Funerary art

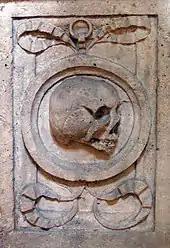
Close-up of a rectangular-shaped carving in stone. In the centre of the rectangle is a circle representing a mirror, and within the circle is a grinning skull. The circle is framed by ram's horns.

The earliest colonist graves were either unmarked, or had very simple timber headstone, with little order to their plotting, reflecting their Puritan origins. However, a tradition of visual funerary art began to develop c. 1640, providing insights into their views of death. The lack of artistry of the earliest known headstones reflects the puritan's stern religious doctrine. Late seventeenth century examples often show a death's head; a stylized skull sometimes with wings or crossed bones, and other realistic imagery depicting humans decay into skulls, bones and dust. The style softened during the late 18th century as Unitarianism and Methodism became more popular. Mid 18th century examples often show the deceased carried by the wings that would apparently take its soul to heaven.